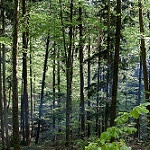
Label: forest